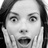
Emotion: surprise